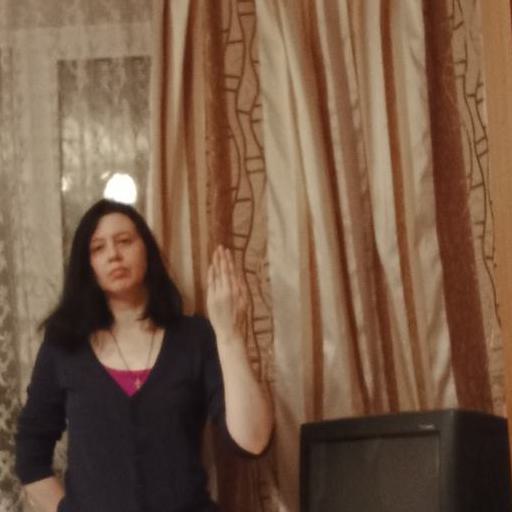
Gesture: stop_inverted